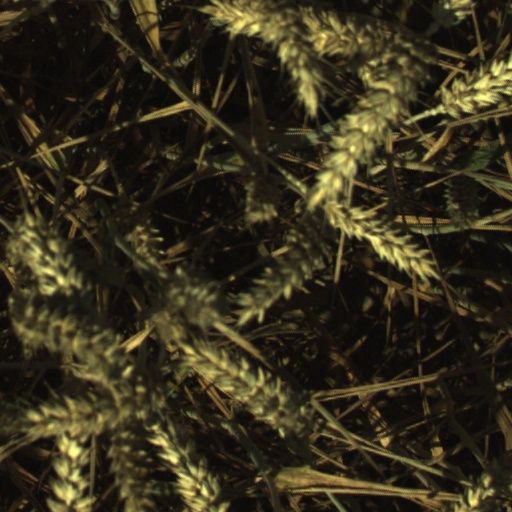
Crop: wheat